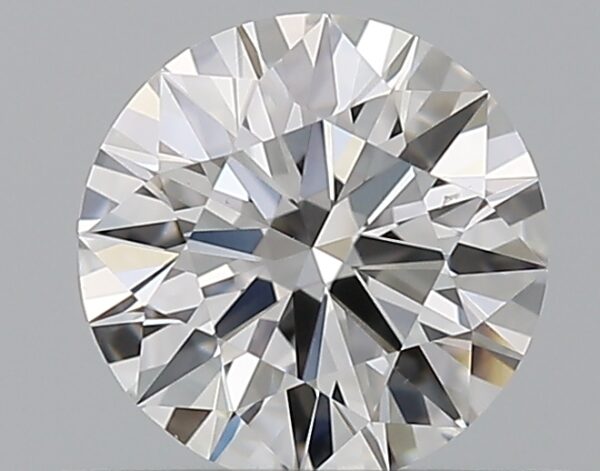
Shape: round
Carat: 0.5
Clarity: VS1
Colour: E
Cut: EX
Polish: EX
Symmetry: EX
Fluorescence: N
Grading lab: GIA
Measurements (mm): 5.12 x 5.15 x 3.13